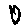
Label: 0